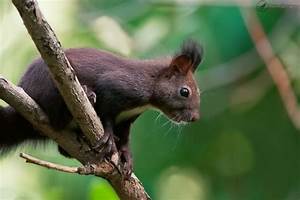
Label: scoiattolo